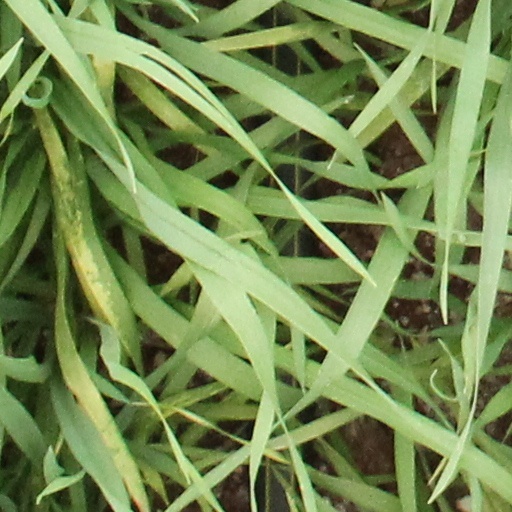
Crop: wheat